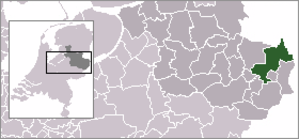
Dinkelland est une commune néerlandaise, en province d'Overijssel.